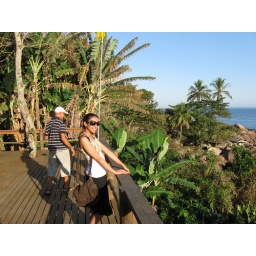
Daniella and her dad Izaias down on a balcony near the water behind Nova Iorqui